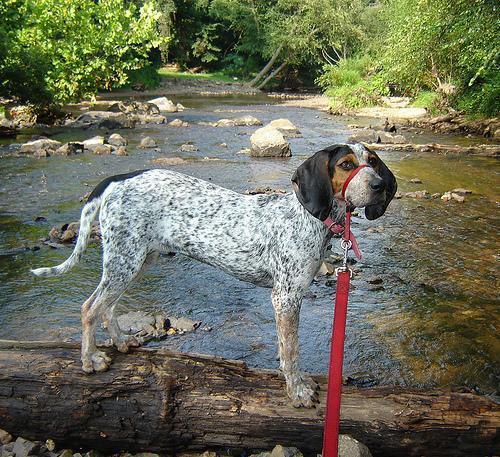
bluetick